Geology of Austria

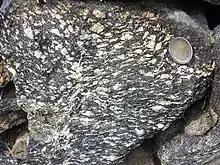
Precambrian granodioritic gneiss (about 614±10 million years old) of the Bohemian Massif at Spitz, northeast Austria

Most of Austria's rocks formed in the last 540 million years, during the Phanerozoic explosion of life. Small zircon crystals, eroded out of three billion year old granites are among the few remnants of the Precambrian. Dobra Gneiss, at 1.38 billion years old, is the oldest rock in Austria within the Moldanubian Superunit in the Waldviertel region. Mica schist and phyllite were deposited between 900 and 500 million years ago.